Efate

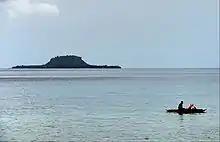
Eretoka ( west)

Its geological past was heavily volcanic, meaning that a lava shelf surrounds much of the island. Its highest mountain is Mount Macdonald, with a height of . The terrain is rugged.